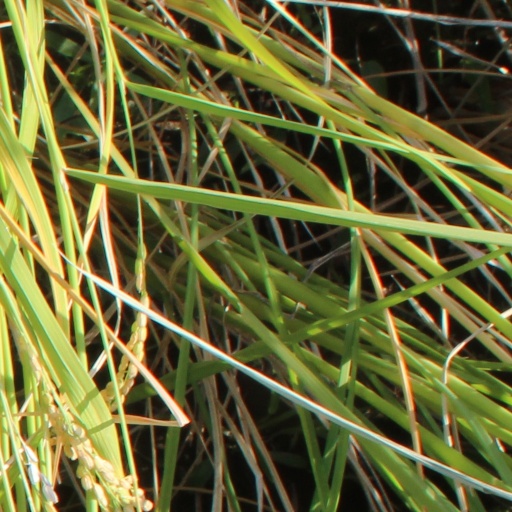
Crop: rice